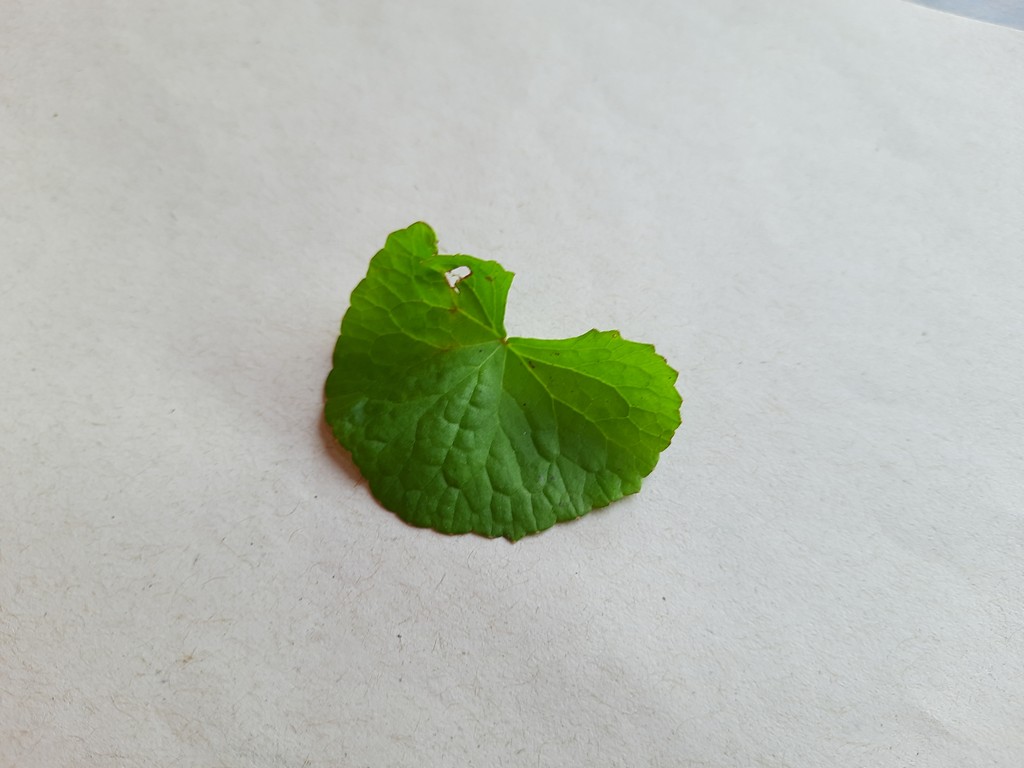
Label: Unhealthy